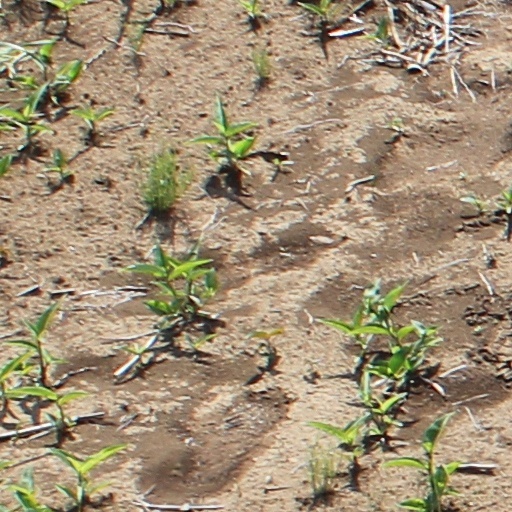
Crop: wheat